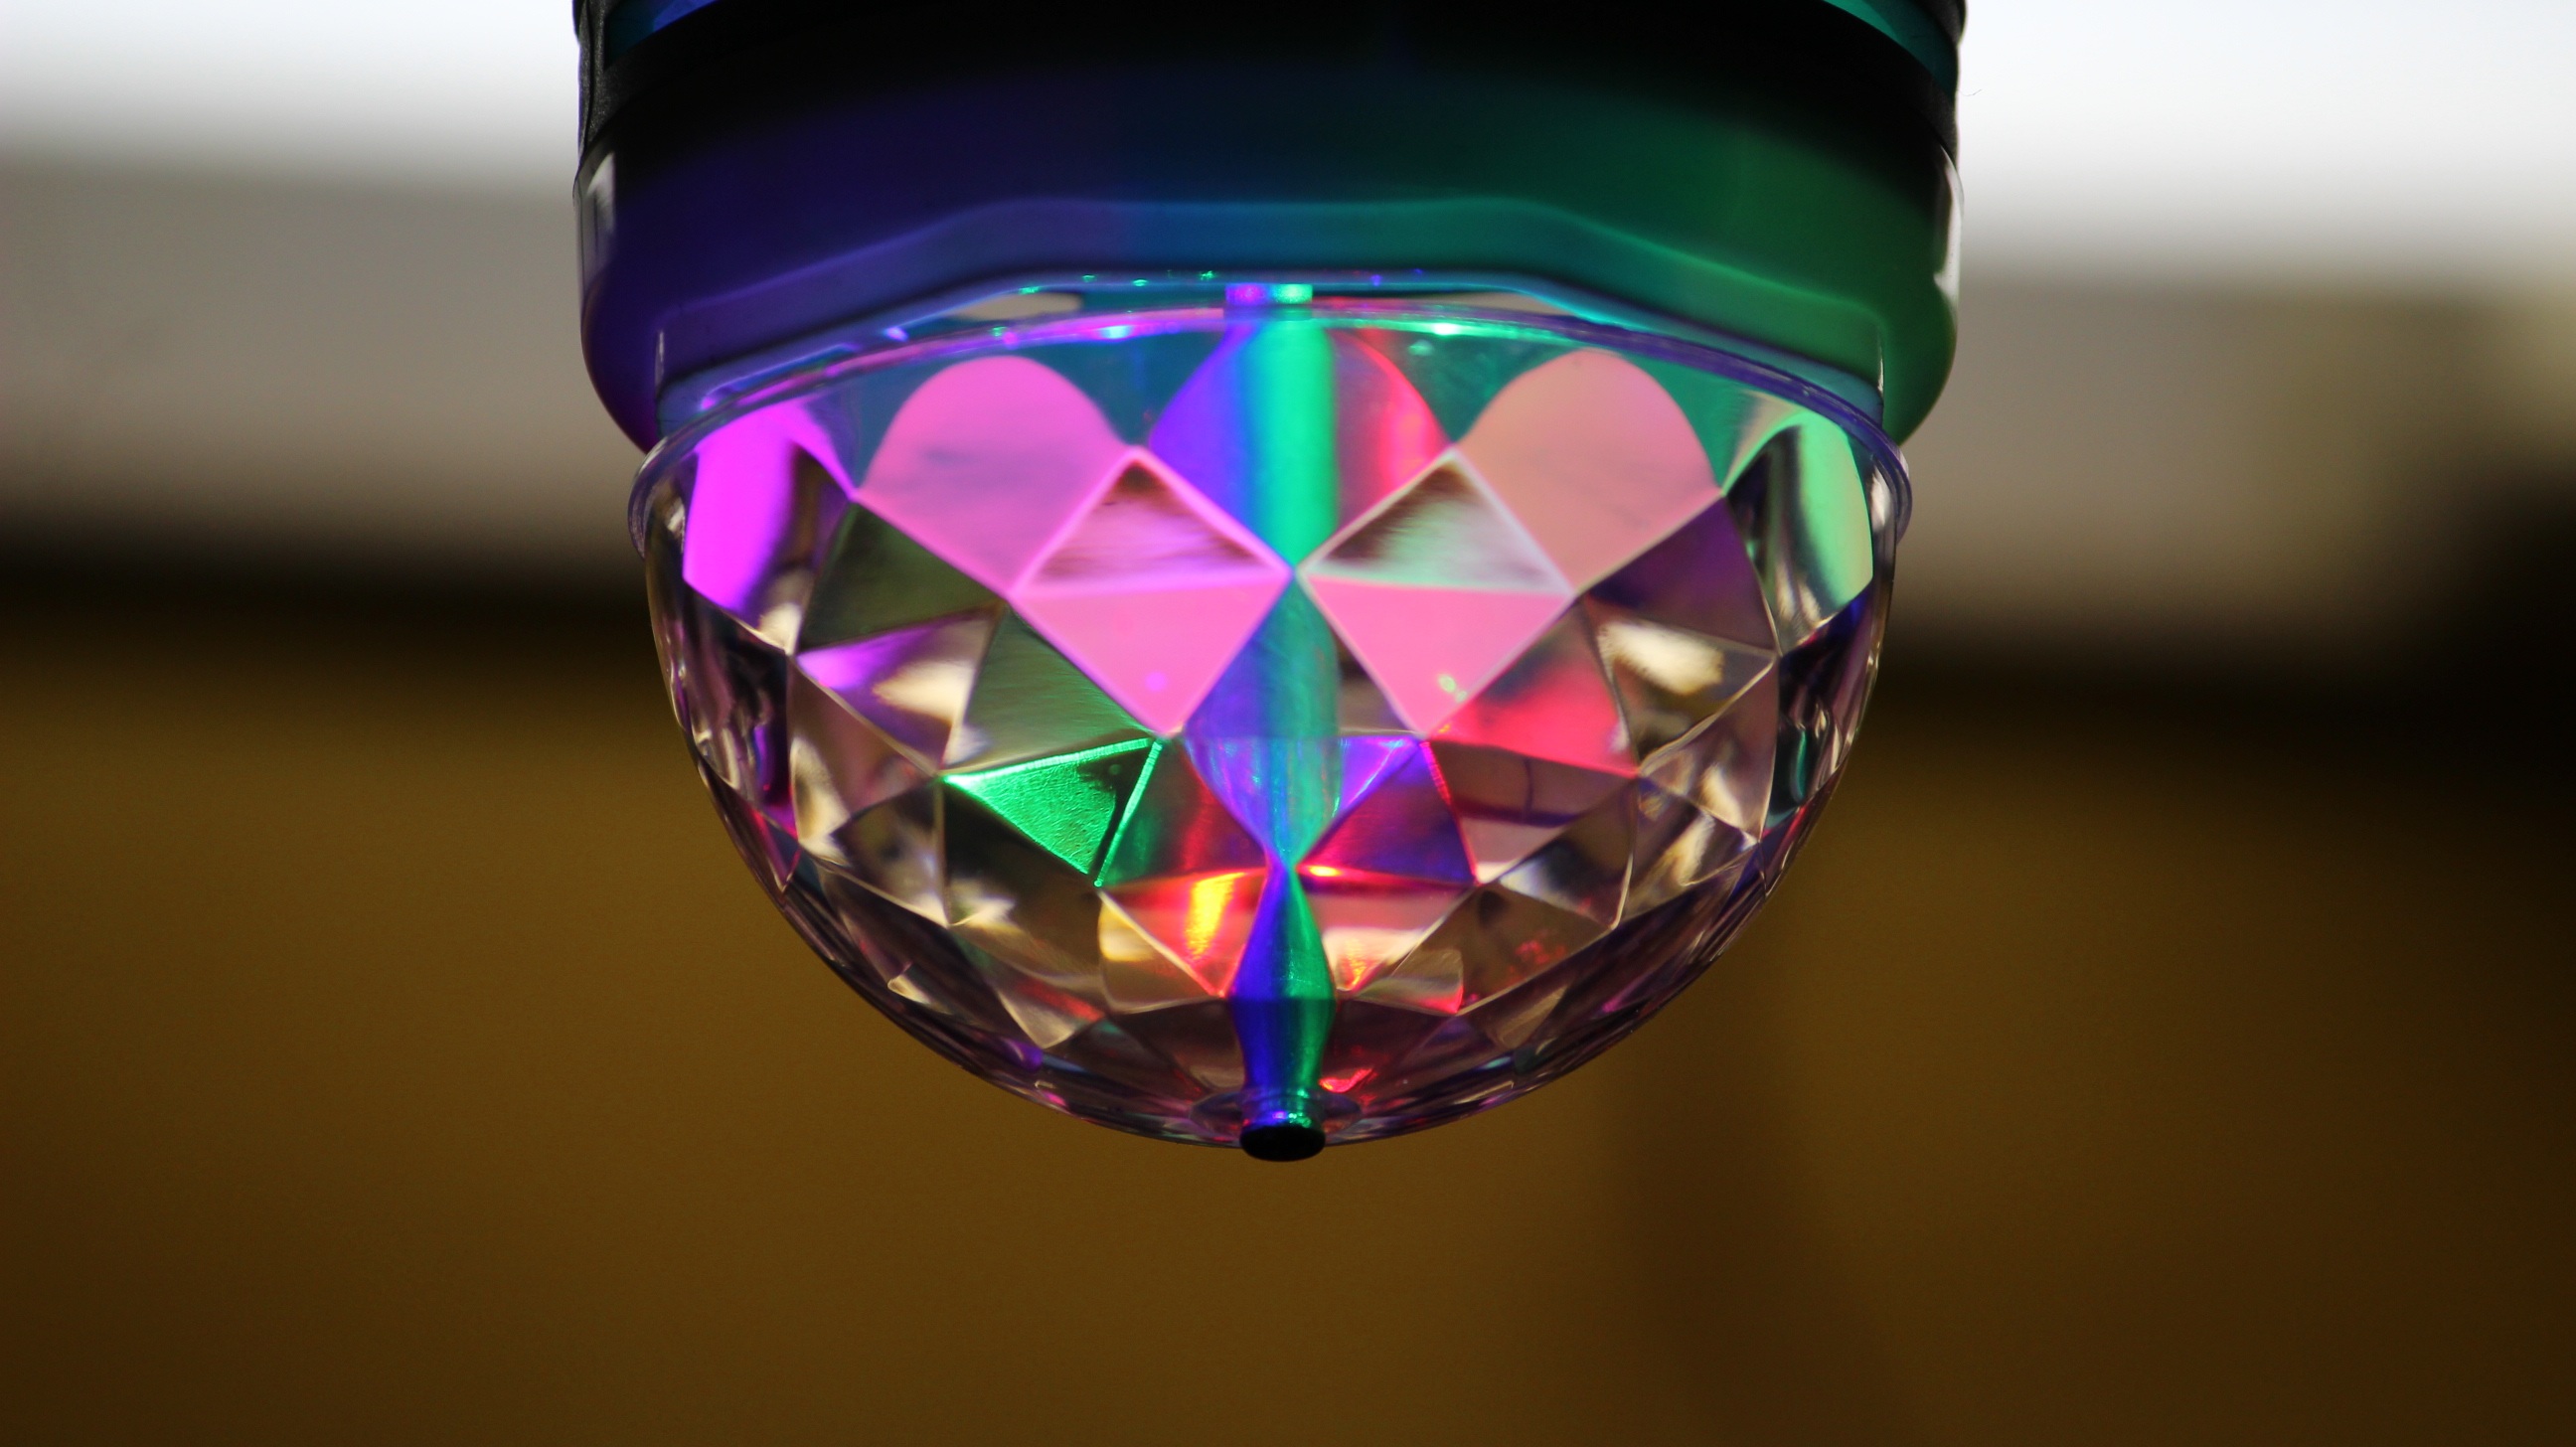
hand, light, purple, glass, color, blue, colorful, pink, lighting, toy, jewellery, lights, party, sphere, crystal, shape, disco, macro photography, fashion accessory